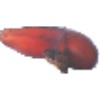
Label: Banana Red 1